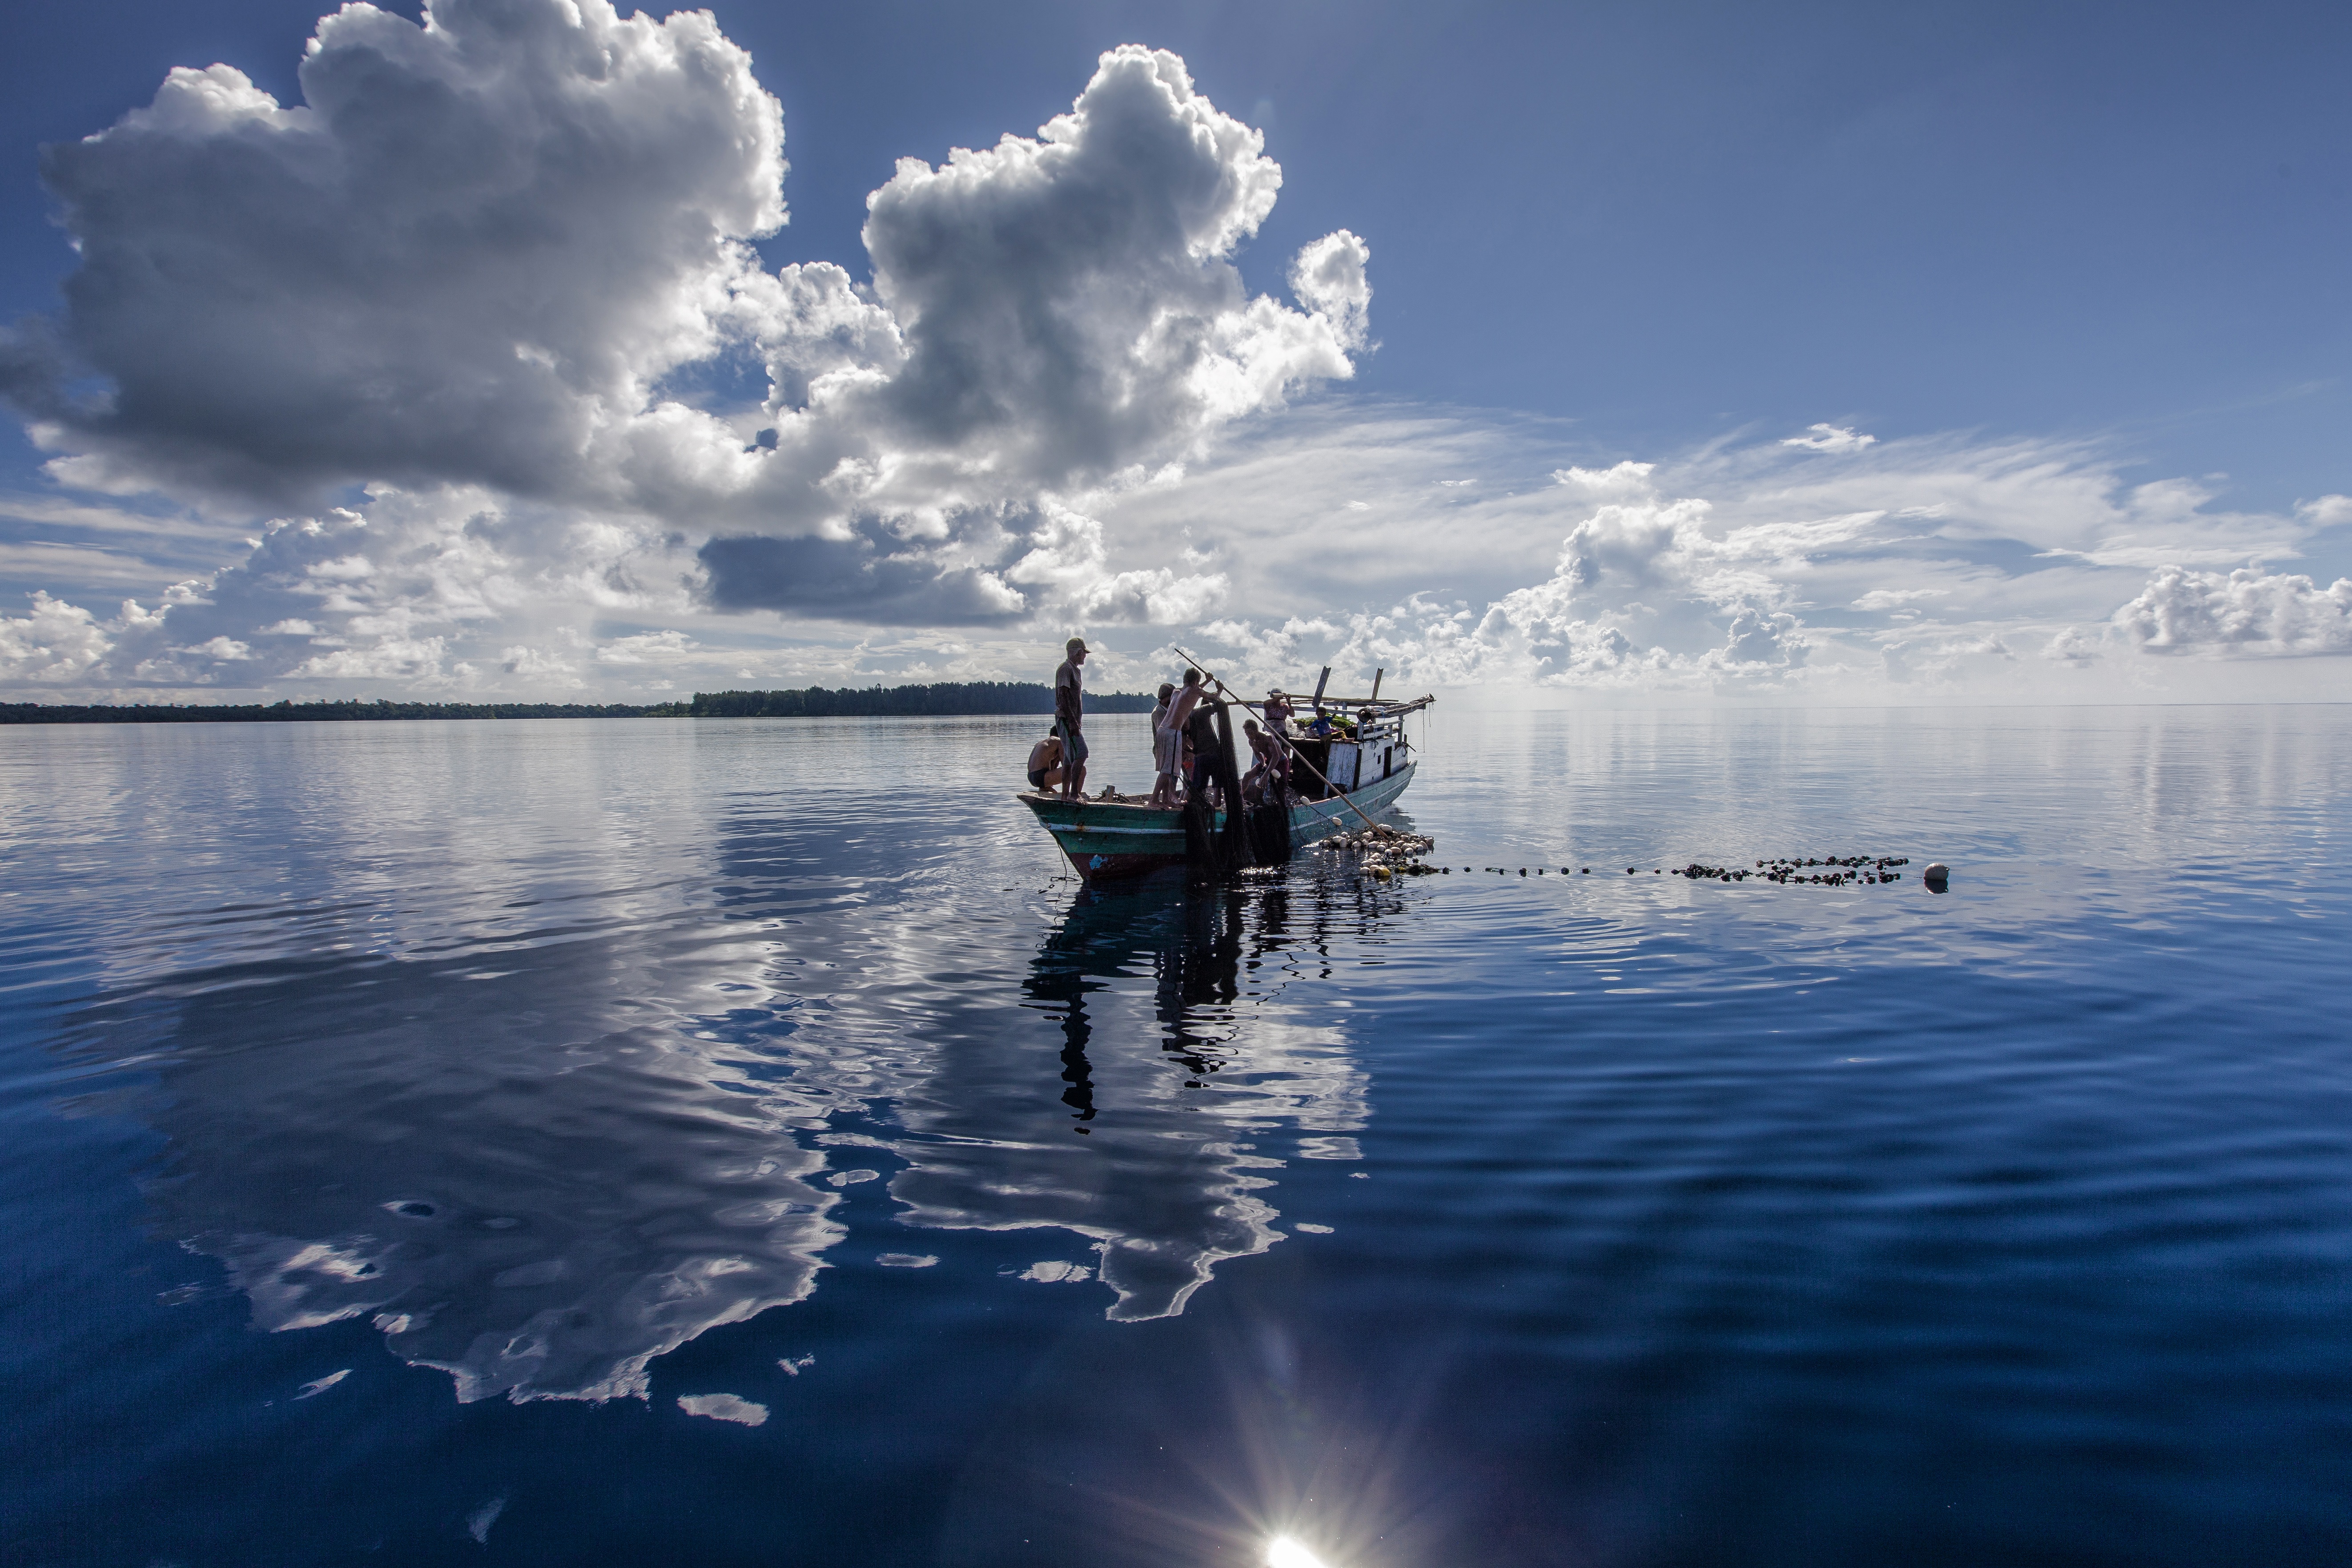
landscape, sea, water, ocean, horizon, cloud, sky, boat, wave, lake, reflection, vehicle, tropical, blue, arctic, boating, indonesia, halmahera, widi islands, reflection of the surface of the water, fish catching, people of bajo